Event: Nepal Earthquake
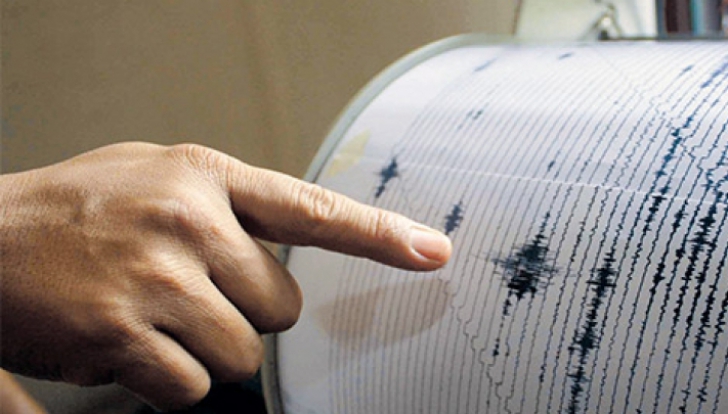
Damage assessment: no_damage